Jakub Karol Parnas

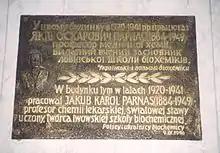
Jakub Parnas memorial

Parnas is honored by the Polish–Ukrainian Parnas Conference organized by the Polish and Ukrainian Biochemical Societies, which has been held every two years since 1996.